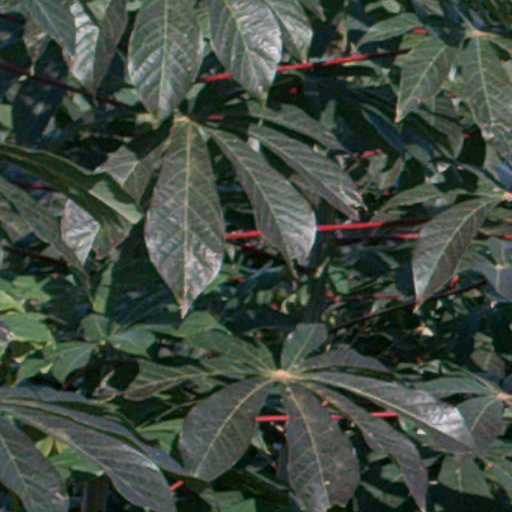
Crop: cassava